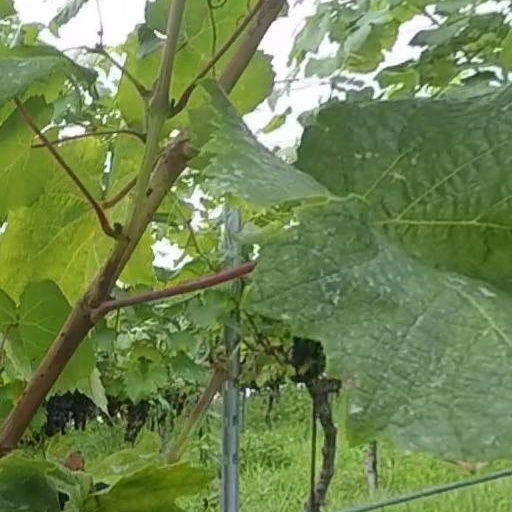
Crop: grape